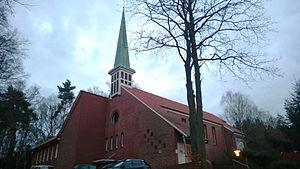
Neu Darchau est une municipalité allemande du land de Basse-Saxe et l'Arrondissement de Lüchow-Dannenberg. En 2014, elle comptait 1 372 hab.